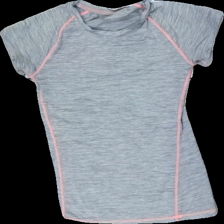
View: front
Type: Training top
Category: Ladies
Brand: H&M
Colors: Grey, Pink
Material: 72% polyester, 28% acrylic
Cut: Regular, C-collar
Size: S
Season: All
Trend: Sports
Price range: 50-100
Recommended usage: Reuse